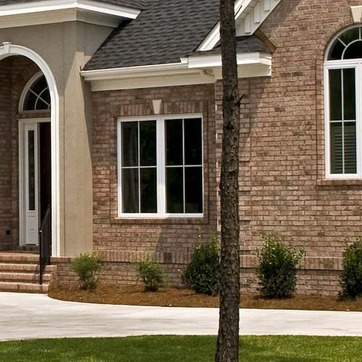
Material: glass